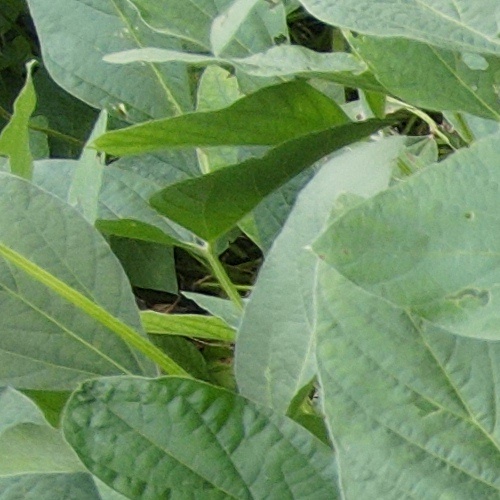
Label: Caterpillar